Lake Manyara

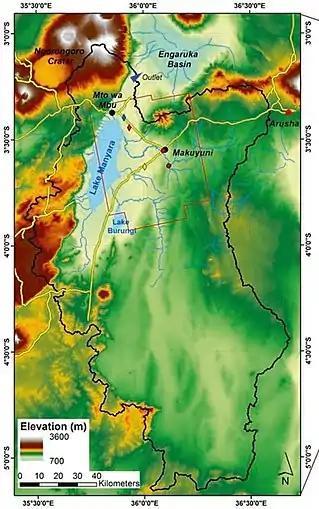
Map of the Manyara hydrological basin (solid black line) (adapted from Bachofer et al. 2014)

The main fish species inhabiting the lake are catfish and tilapia. There is a small fishery, but fish only tend to be found near the inflow areas, where salt concentrations are lower. Lake Manyara is the type locality for the endangered fish "Oreochromis amphimelas", a species of in the cichlid family, endemic to Tanzania, found in Lake Manyara and a number of other saline lakes with closed basins. Exploitation is prohibited in the parts of Lake Manyara within the National Park and the protected park areas provide important seed stock for the replenishment of fished populations.